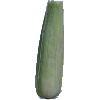
Label: Corn Husk 1